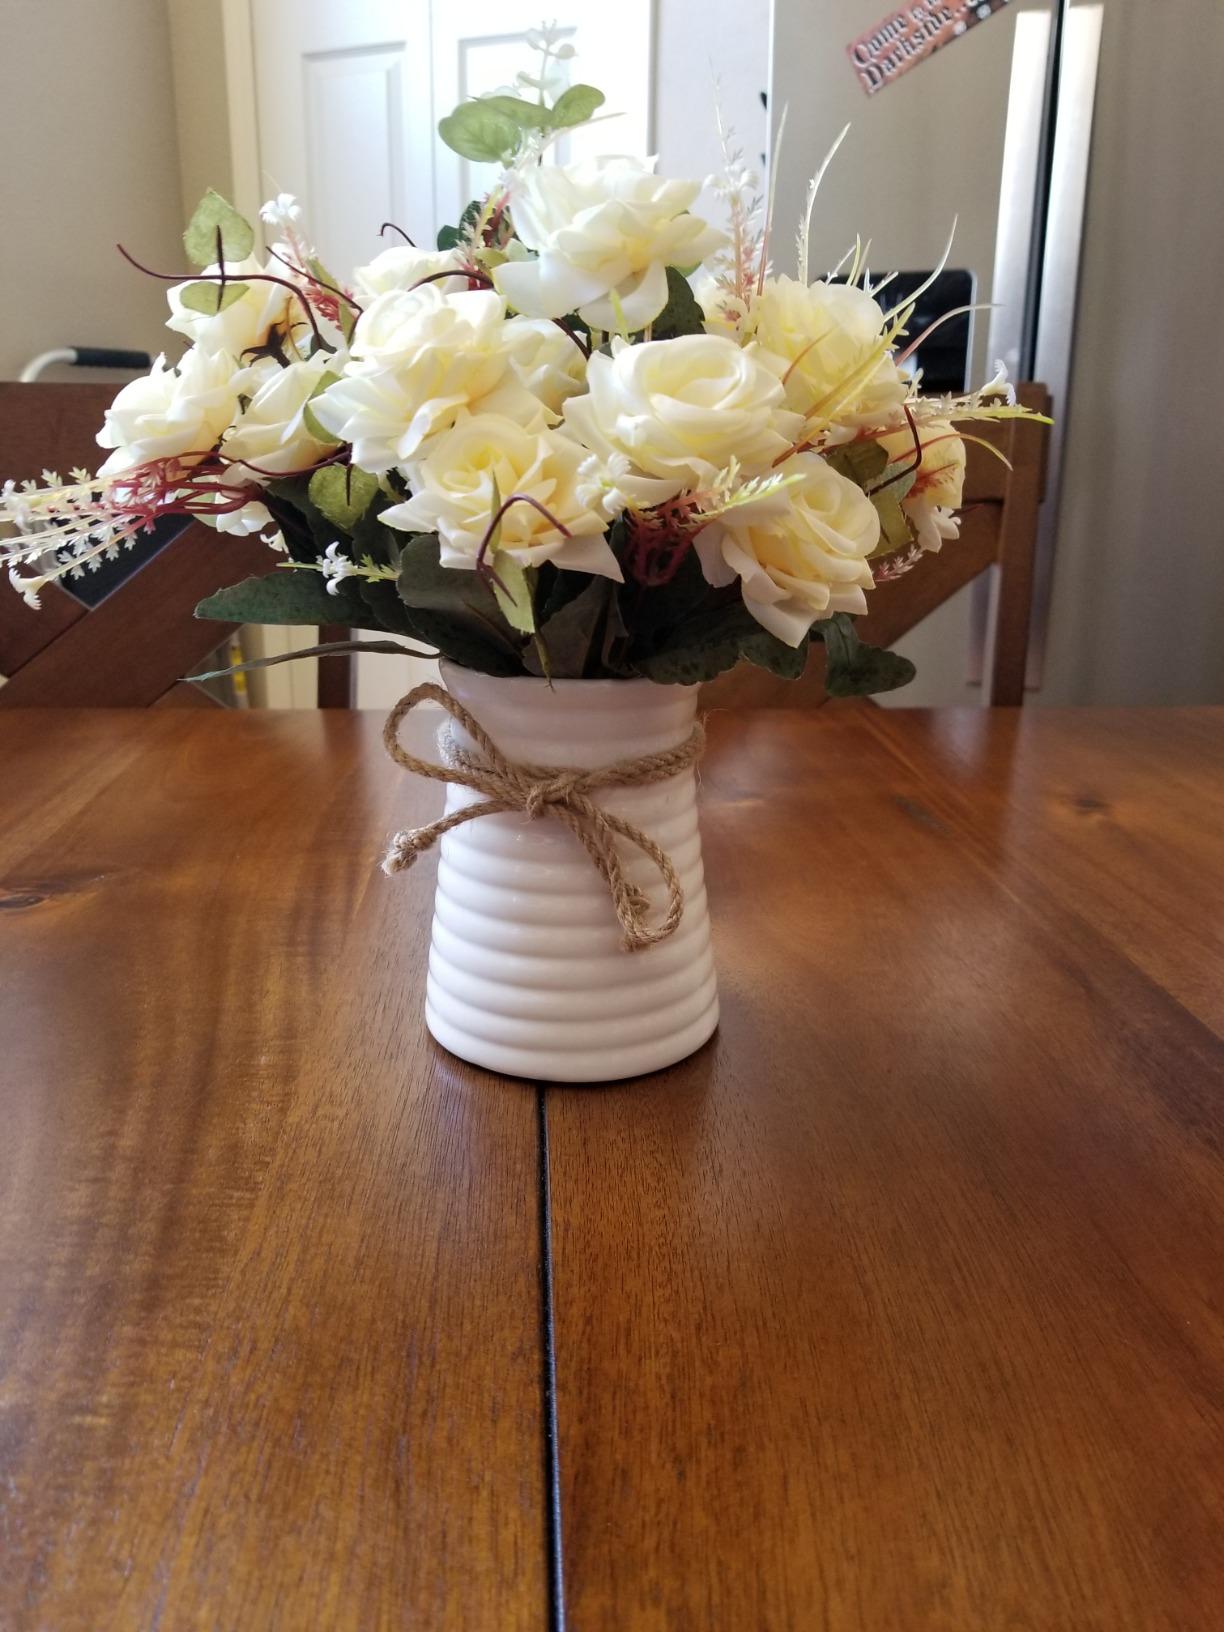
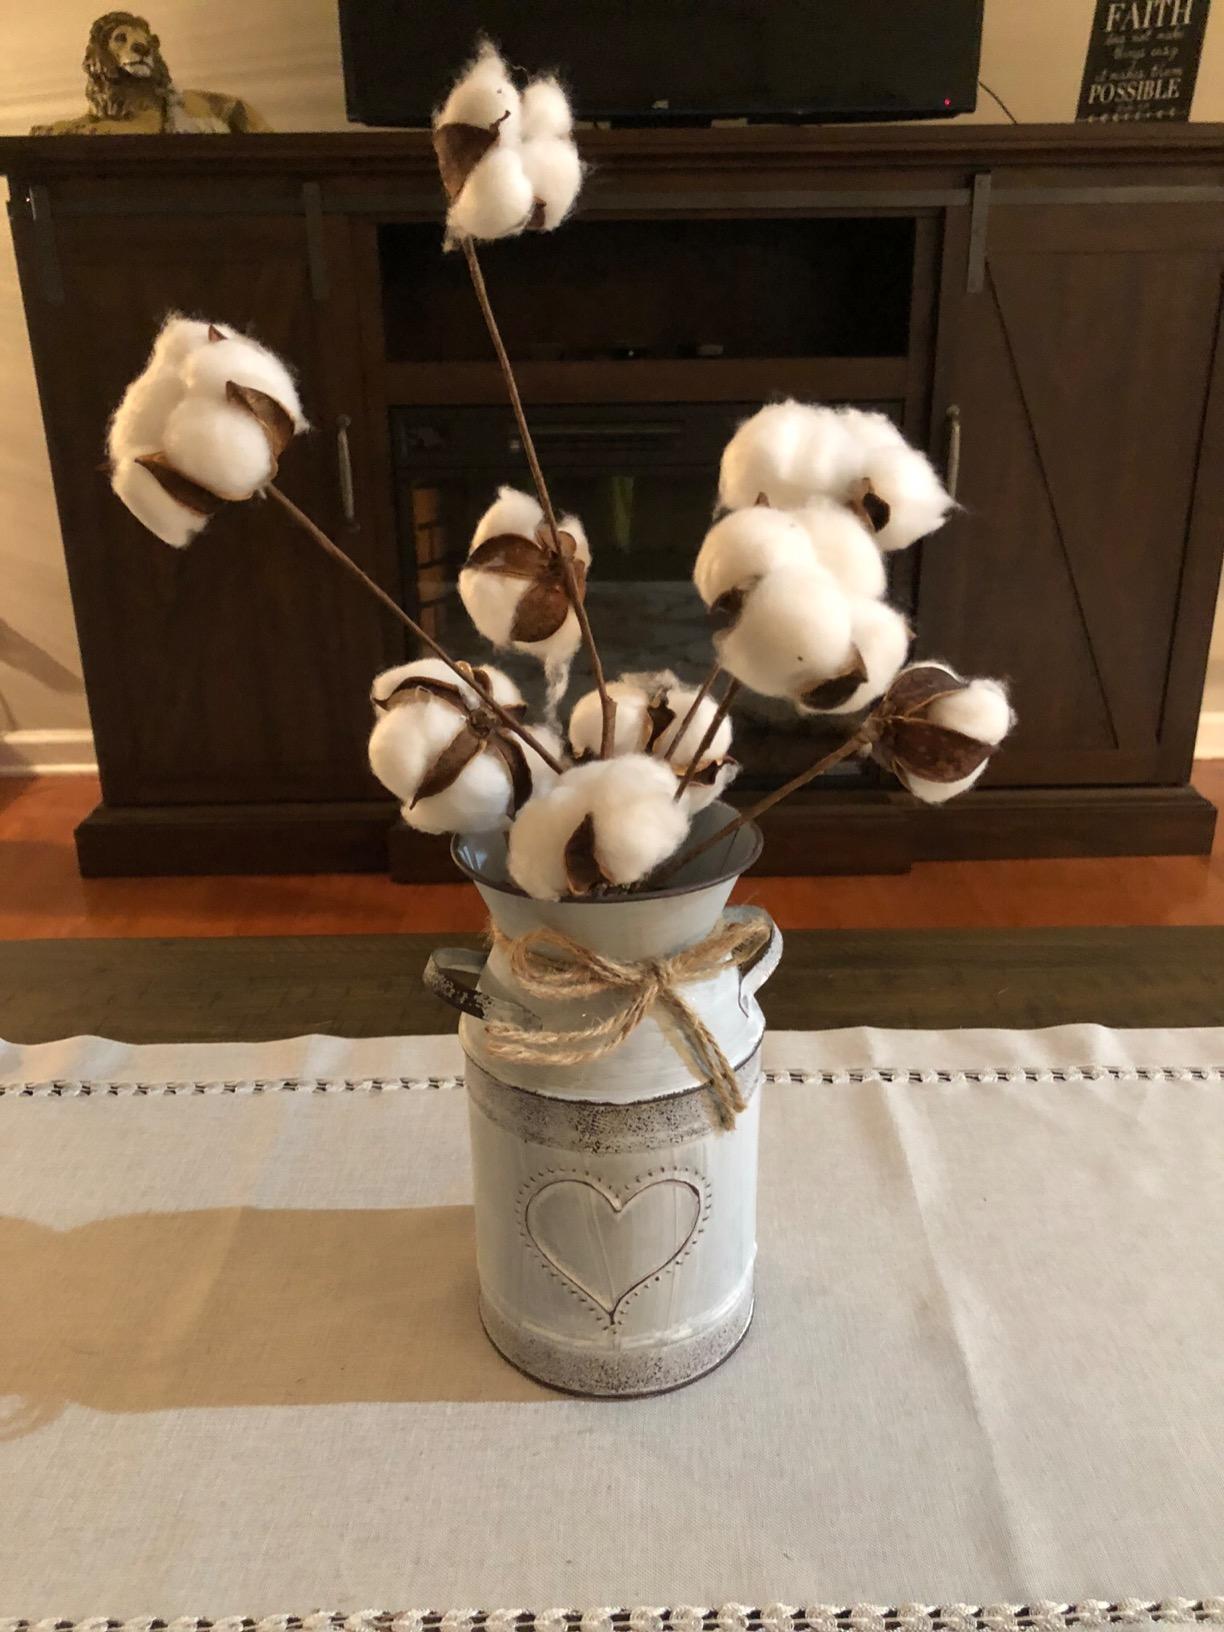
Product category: vase
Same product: no